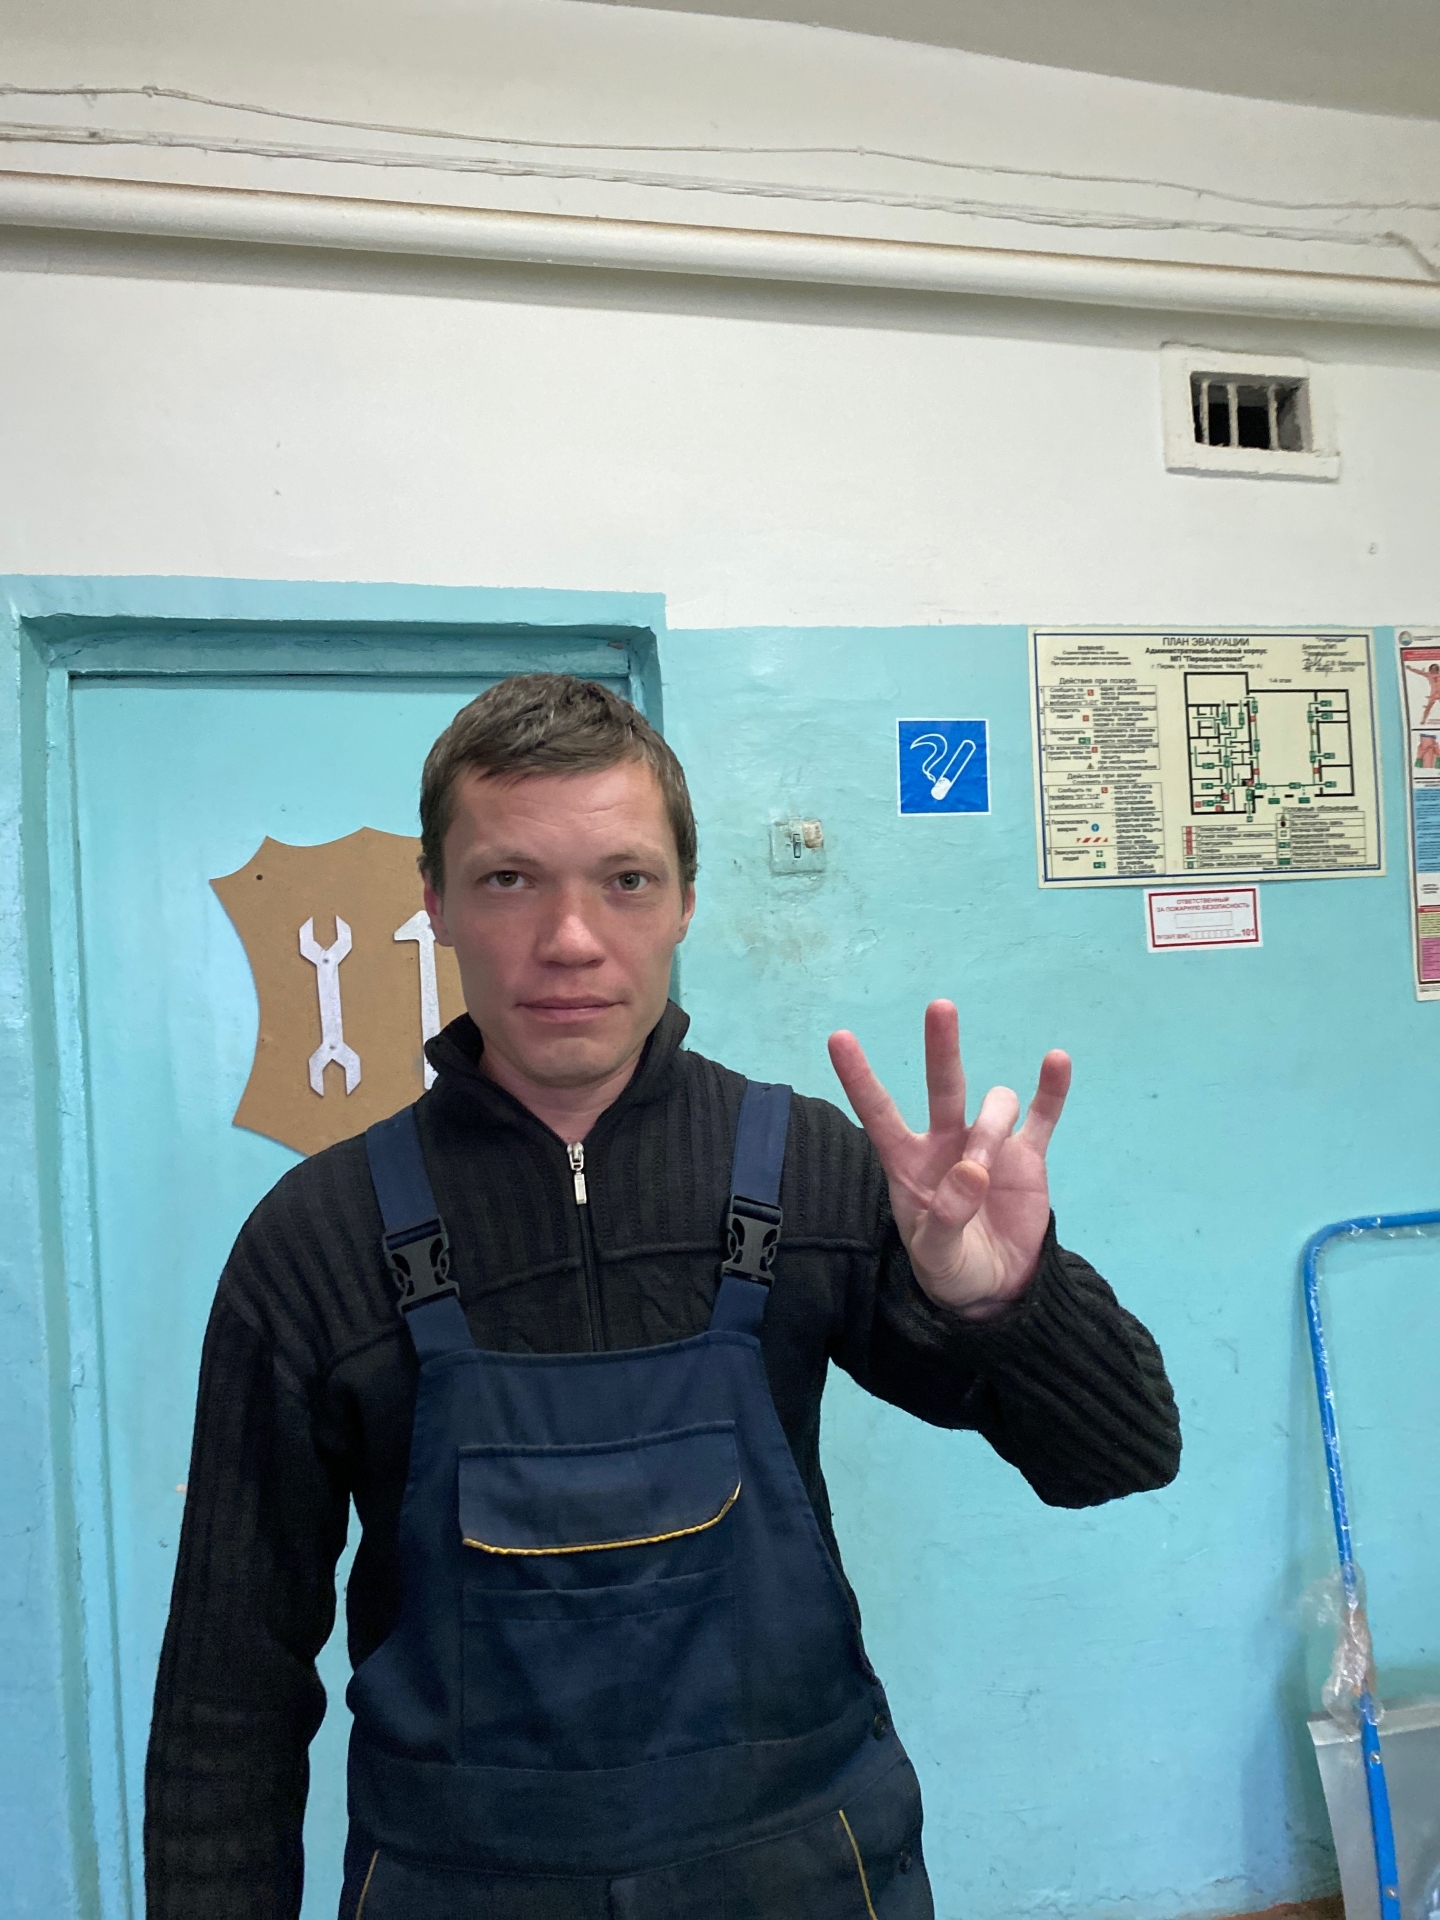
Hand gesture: three3